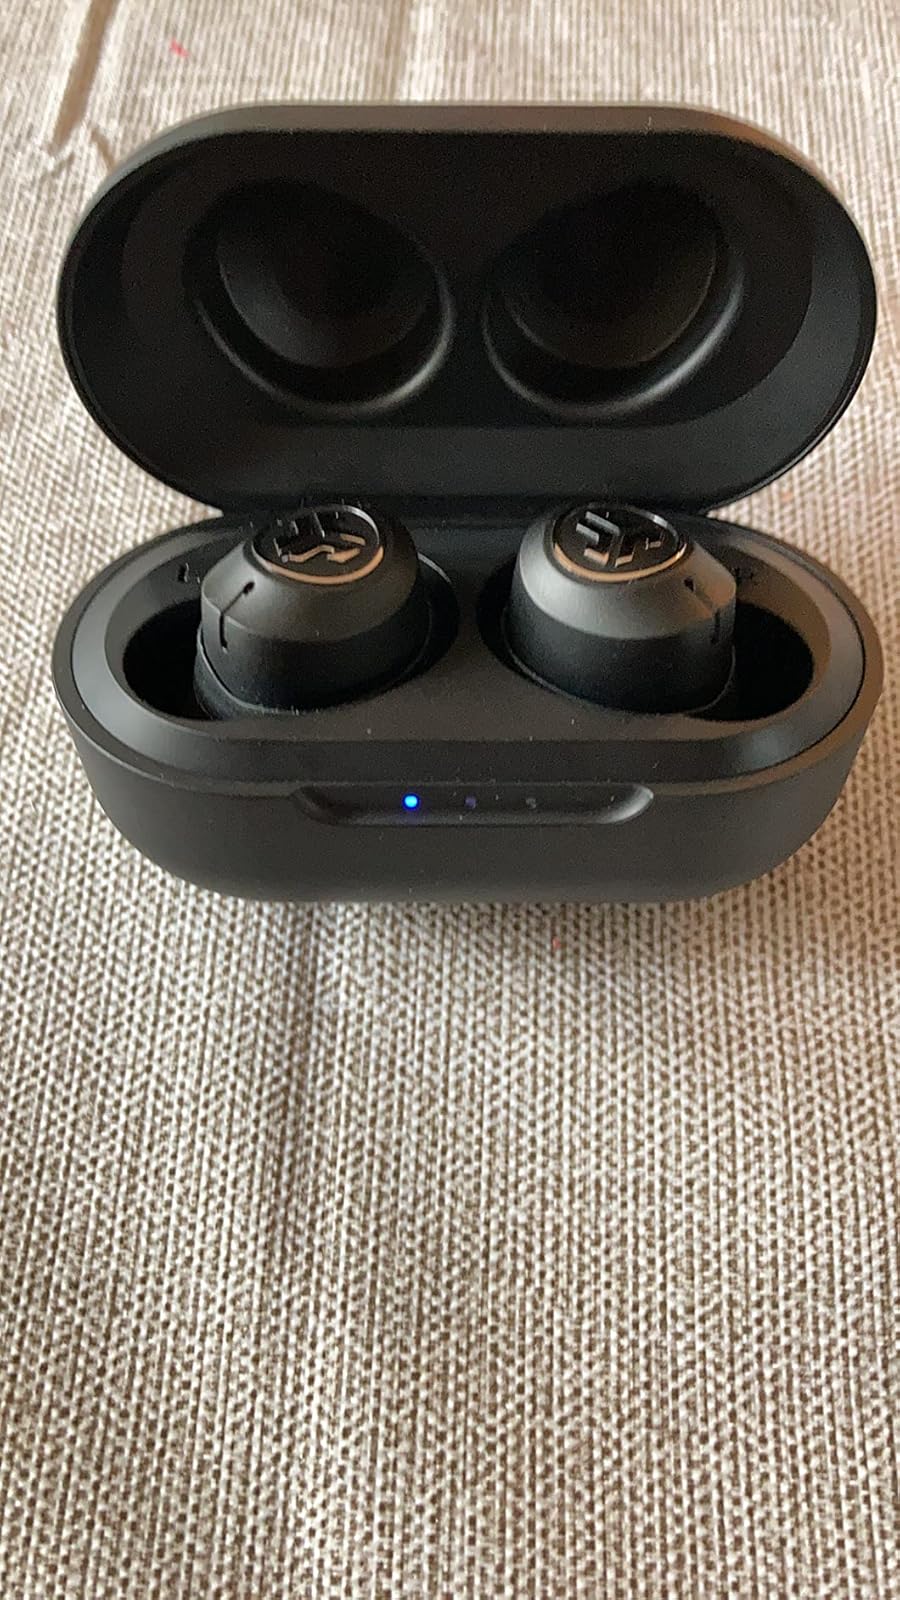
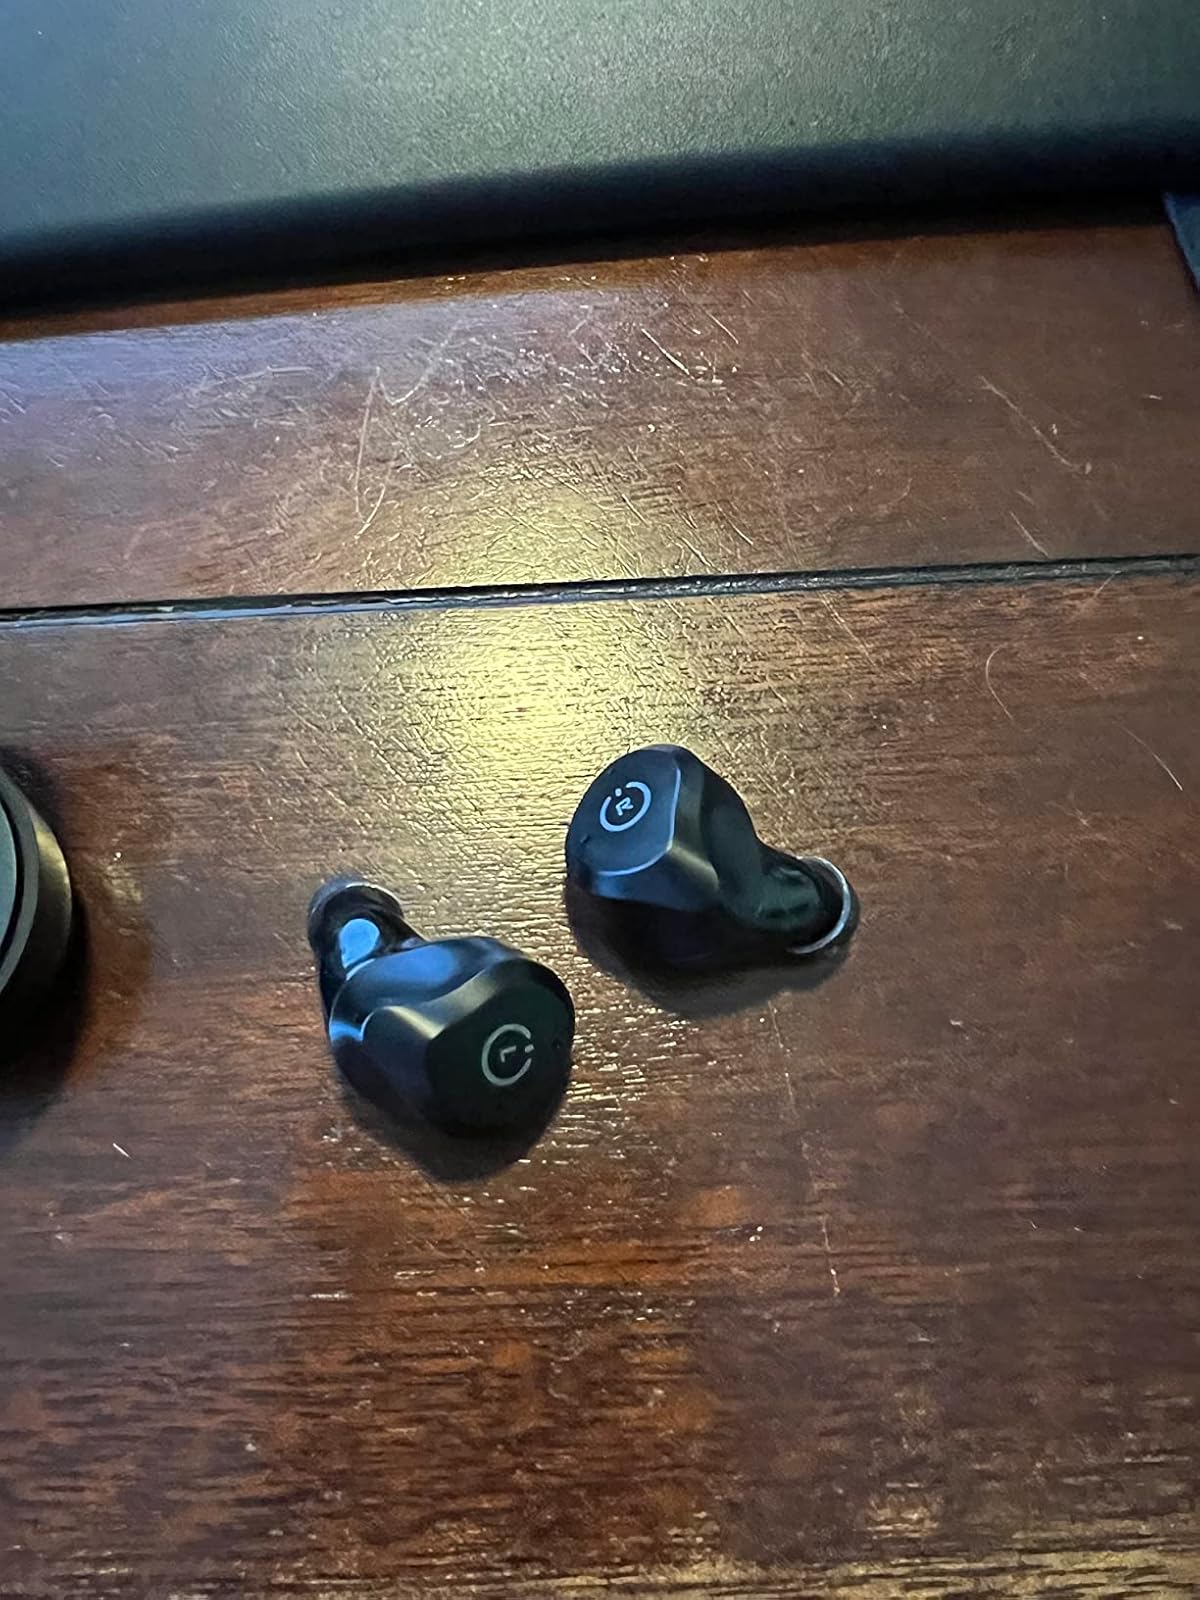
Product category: earbuds
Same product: no